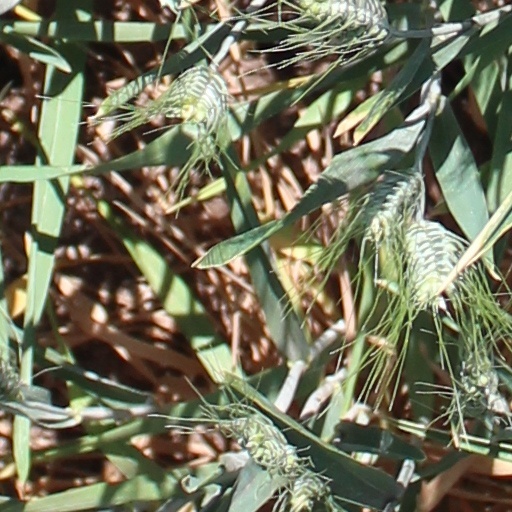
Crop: wheat